Frank Brennan (politician)

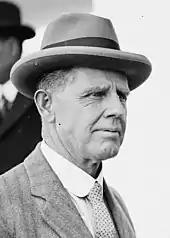
Brennan in 1929

Brennan was elected to the House of Representatives at the 1911 Batman by-election.